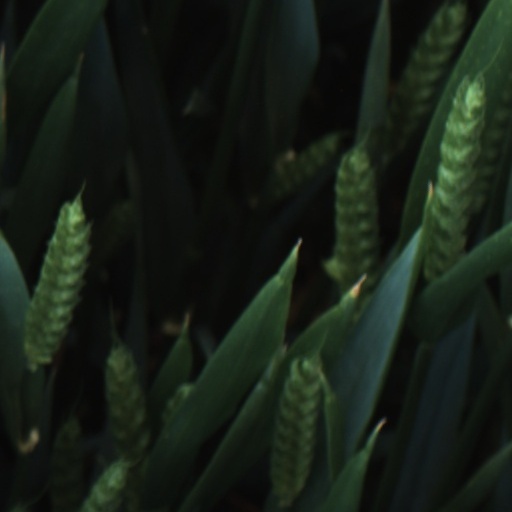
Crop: wheat